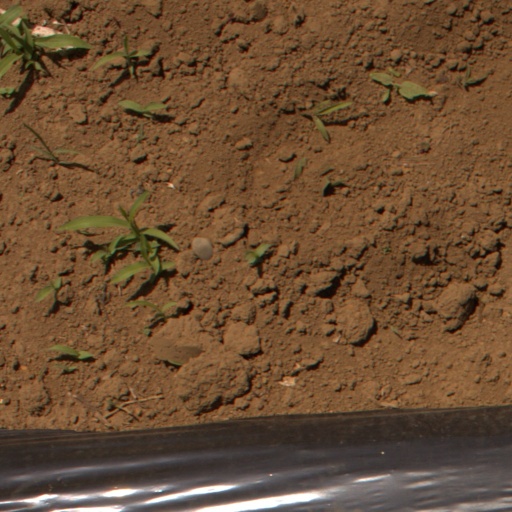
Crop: Jerusalem artichoke